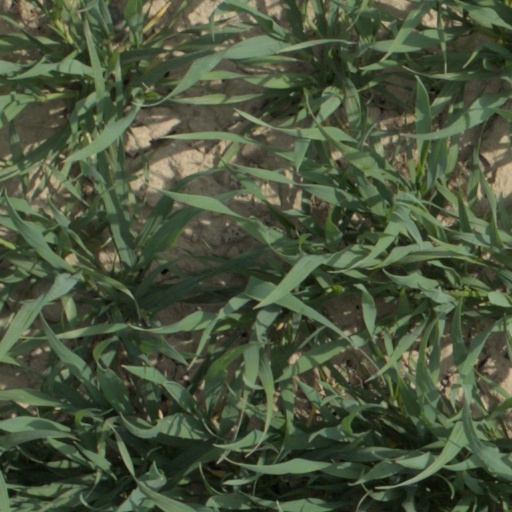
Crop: wheat